Cordyline stricta

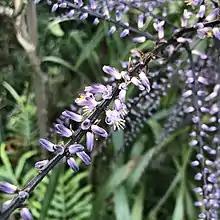
Narrow-leaved palm lily (Cordyline stricta)

"Cordyline stricta" is widely planted in gardens and commercial landscapes for the ornamental value of both its foliage and flower heads and berries. Its tall, narrow growth makes it useful as a screen plant. "C. stricta" is adaptable to a wide range of climate and planting situations, from full sun to shade, and is moderately drought tolerant once established. It does not tolerate frost well.